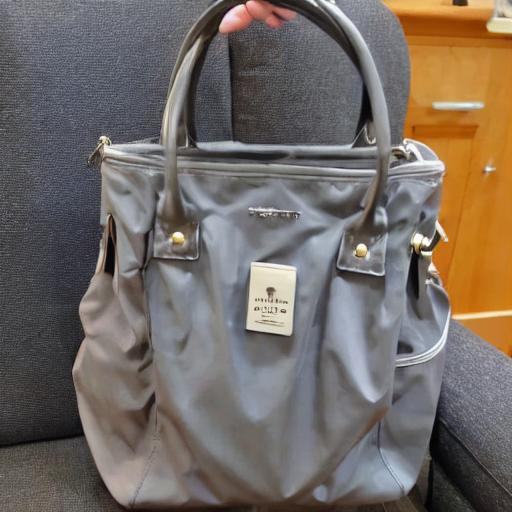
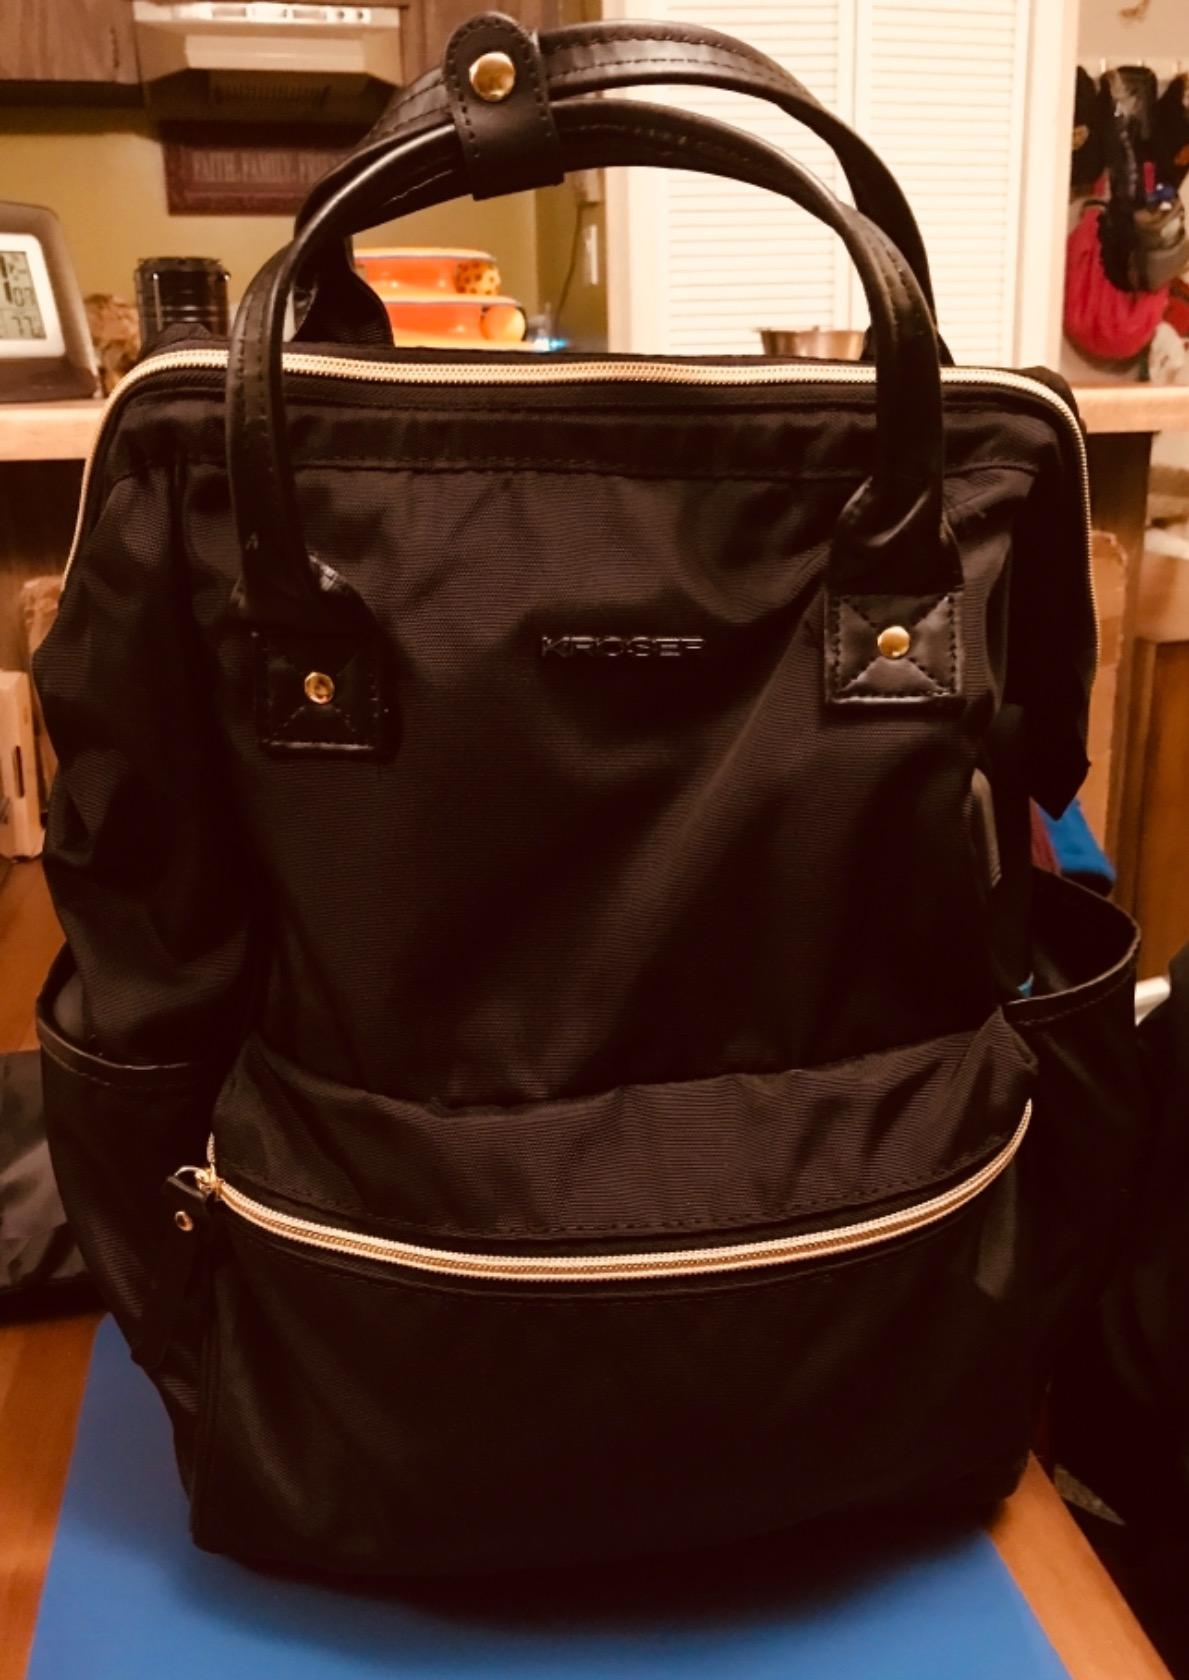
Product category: bag
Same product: no